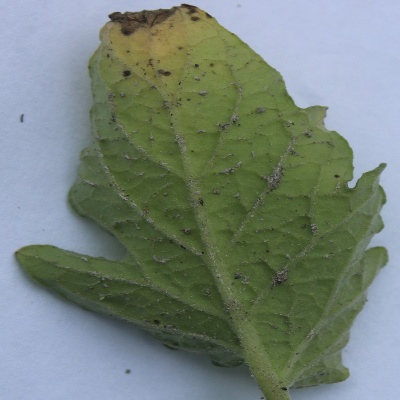
Crop: Tomato
Condition: leaf blight